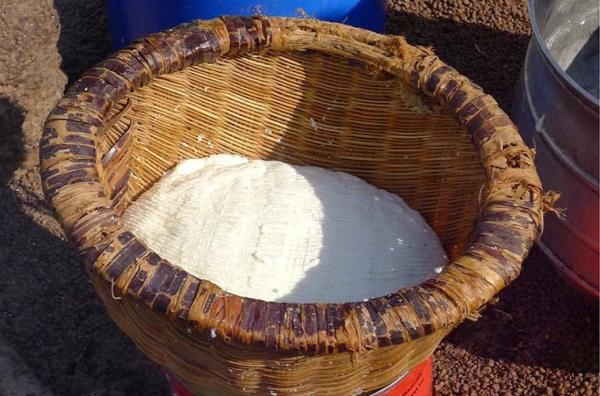
Hapa tunaona ugali ambayo imepikwa kisha ikaekwa kwenye  mkeka huu wa kueka chakula na ni kubwa sana huku kando tukiona vitu ambayo yamemwagwa chini hatuwezi elezea.